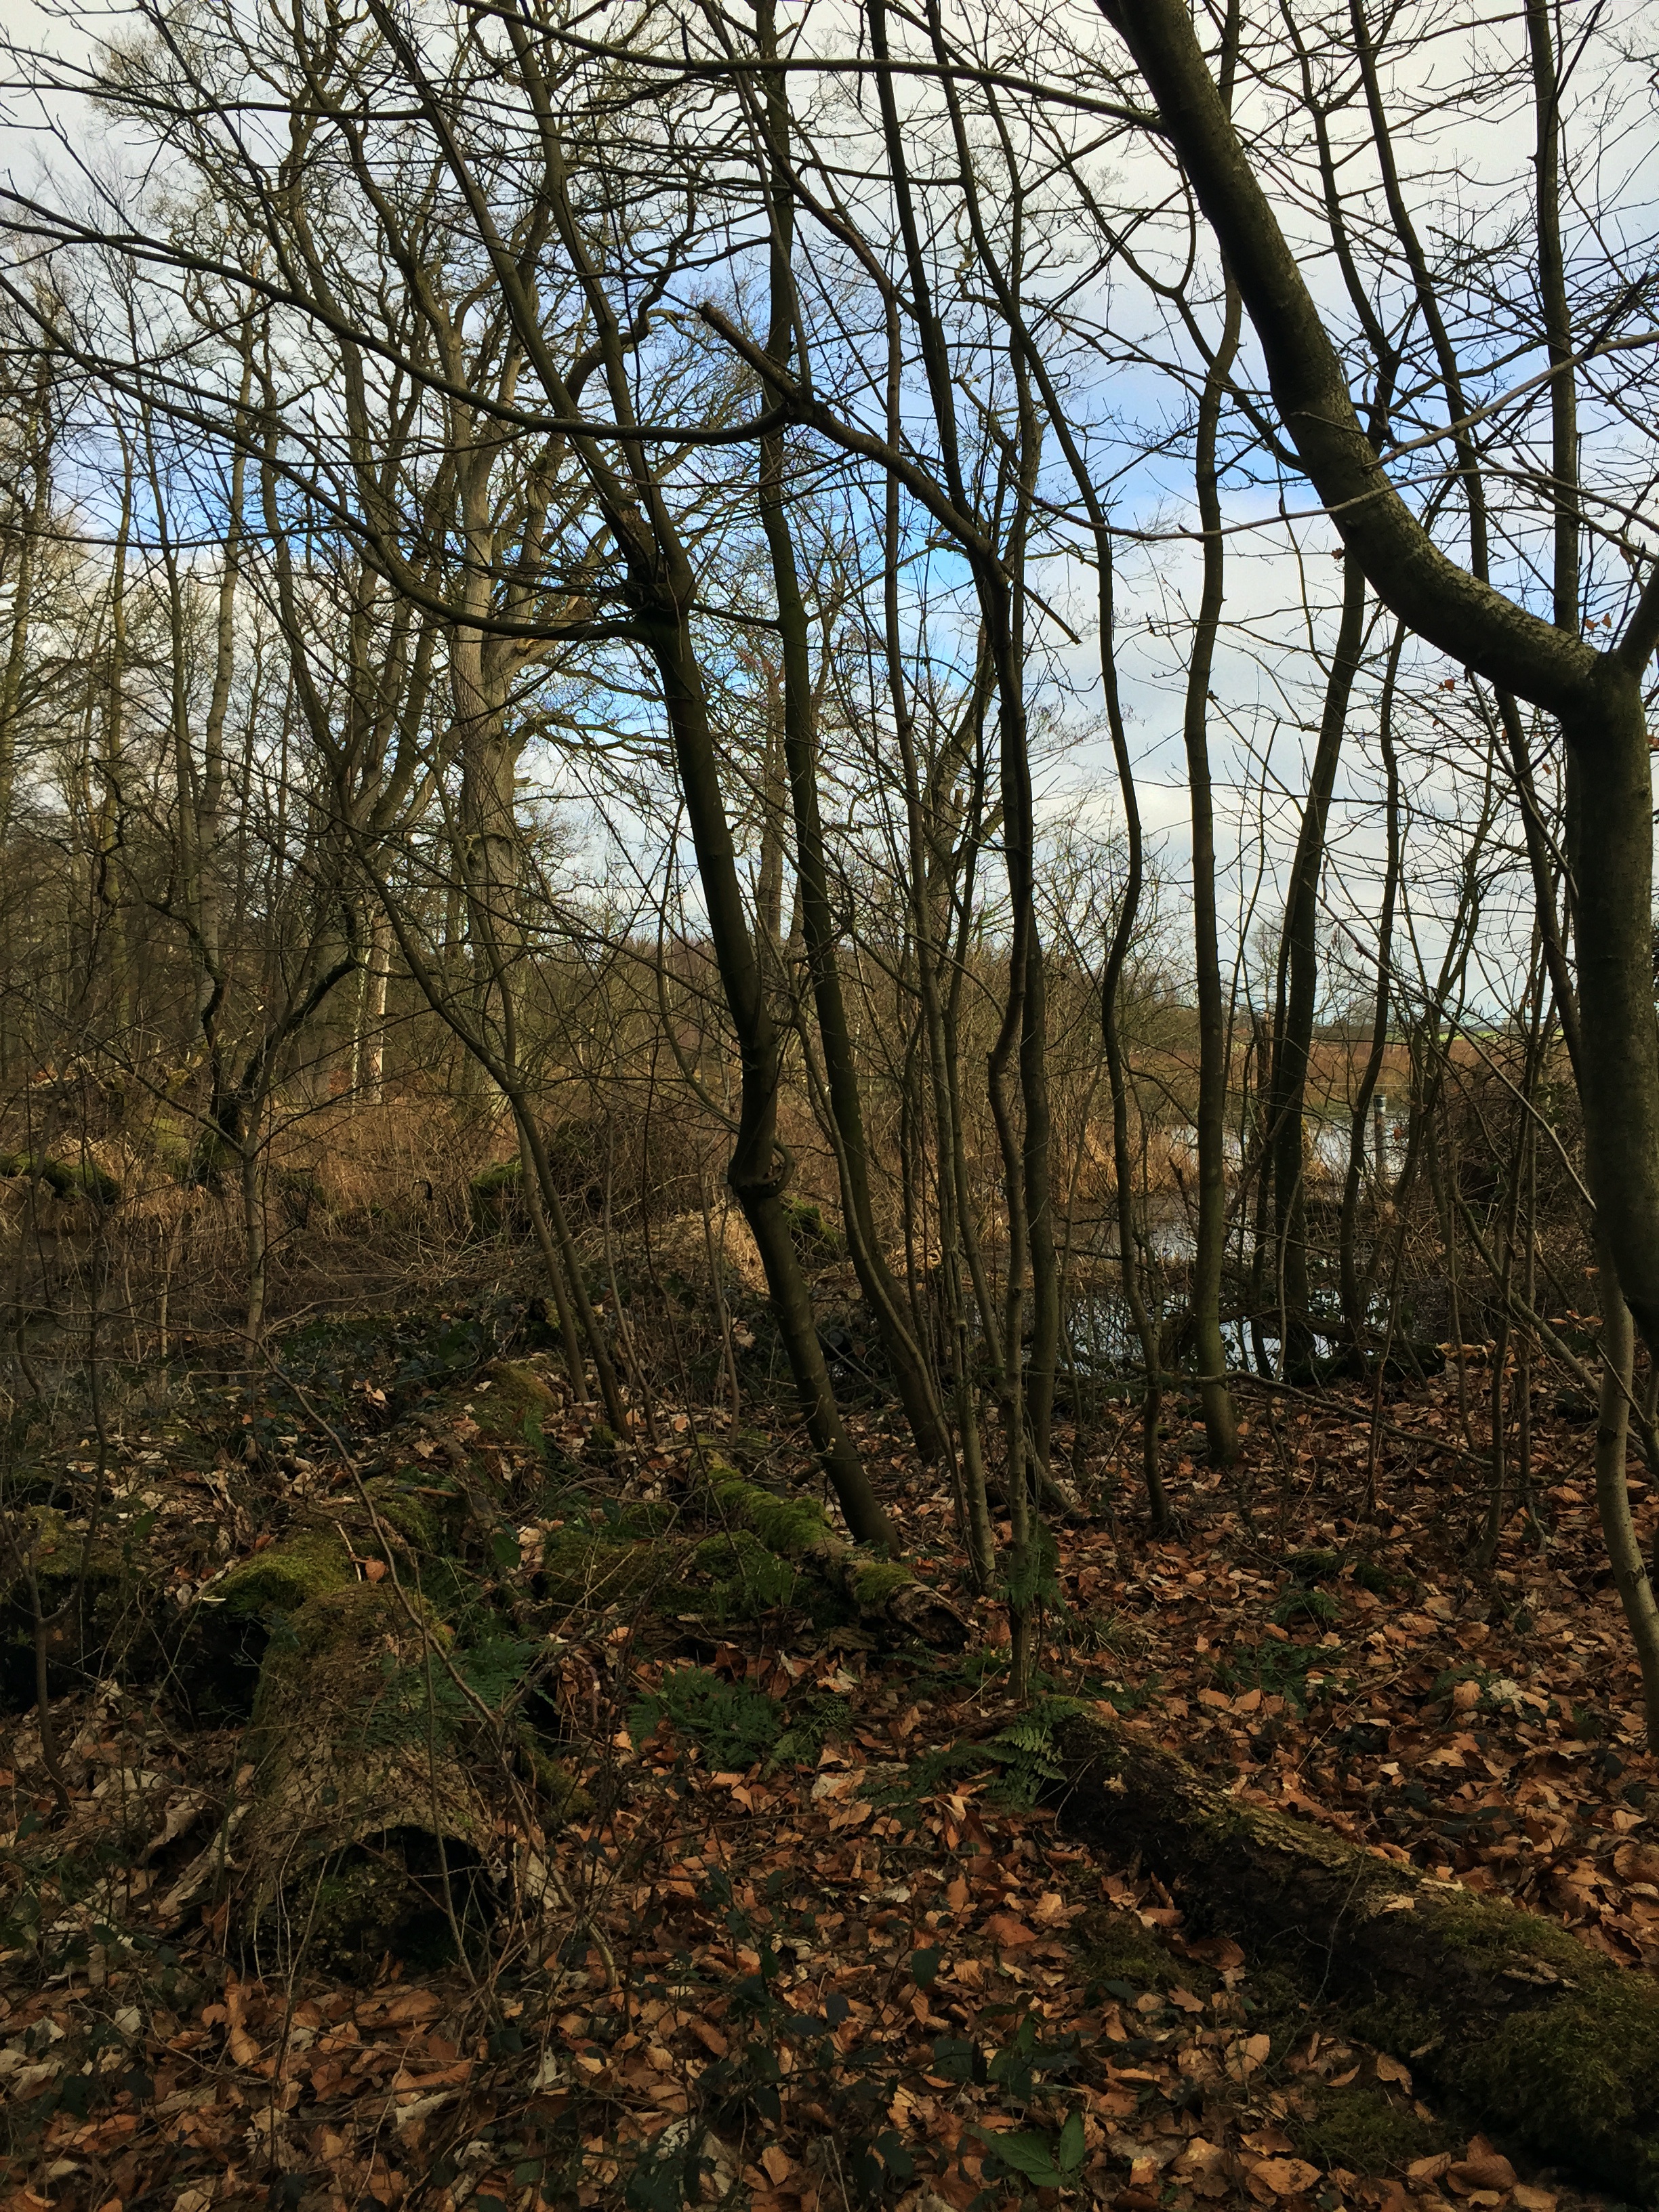
landscape, tree, water, nature, forest, grass, wilderness, branch, plant, wood, sun, trail, sunlight, morning, leaf, flower, lake, river, moss, green, autumn, soil, frog, flora, season, moor, animals, deciduous, woodland, habitat, species, ecosystem, rural area, beech wood, natural environment, atmospheric phenomenon, woody plant